Judiciary of Serbia

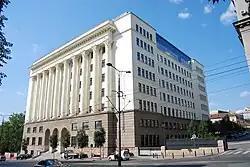
Supreme Court Building

If a matter is not assigned to courts of special jurisdiction specifically (by legislation), it is to be dealt by the courts of general jurisdiction. There are two tiers of courts of general jurisdiction: